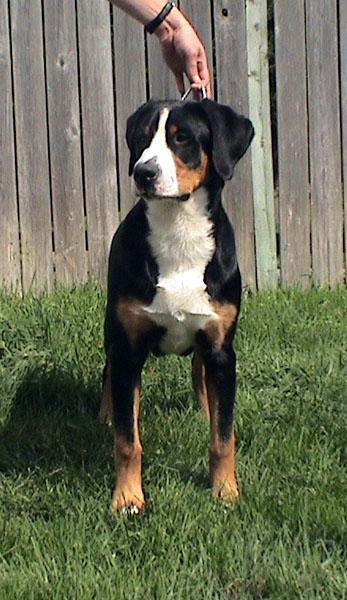
Greater_Swiss_Mountain_dog